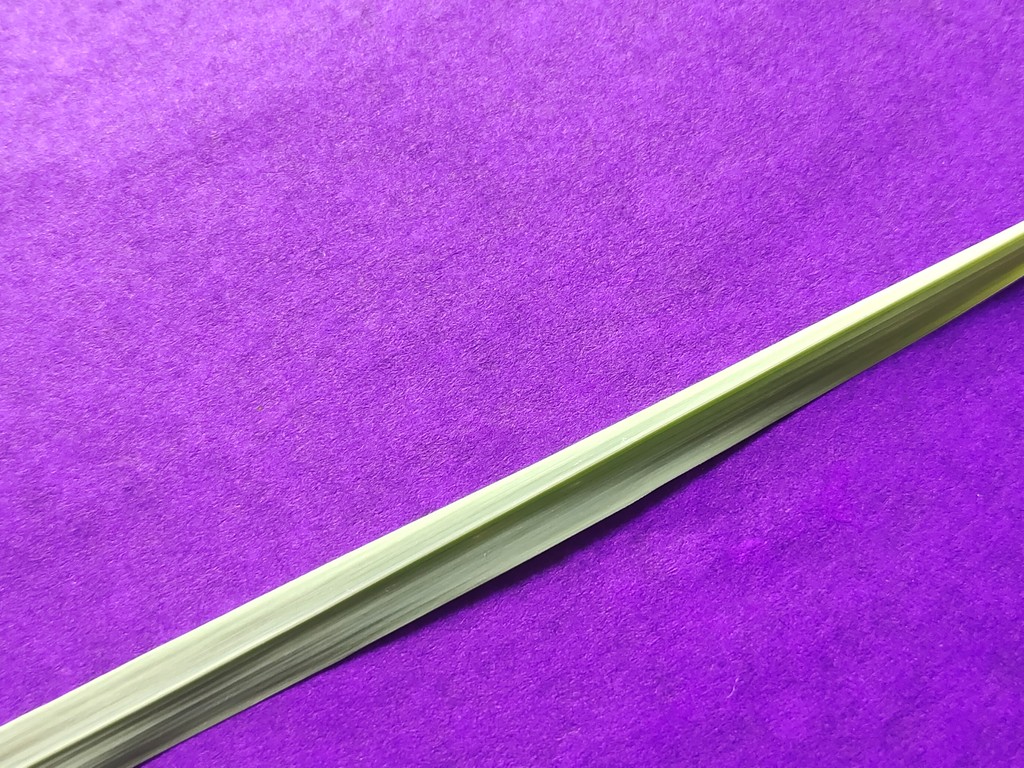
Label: Healthy